Oliver Sacks

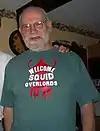
Sacks in 2005

Sacks left Britain and flew to Montreal, Canada, on 9 July 1960, his 27th birthday. He visited the Montreal Neurological Institute and the Royal Canadian Air Force (RCAF), telling them that he wanted to be a pilot. After some interviews and checking his background, they told him he would be best in medical research. But as he kept making mistakes, including losing data from several months of research, destroying irreplaceable slides, and losing biological samples, his supervisors had second thoughts about him. Dr. Taylor, the head medical officer, told him, "You are clearly talented and we would love to have you, but I am not sure about your motives for joining." He was told to travel for a few months and reconsider. He used the next three months to travel across Canada and deep into the Canadian Rockies, which he described in his personal journal, later published as "Canada: Pause, 1960".